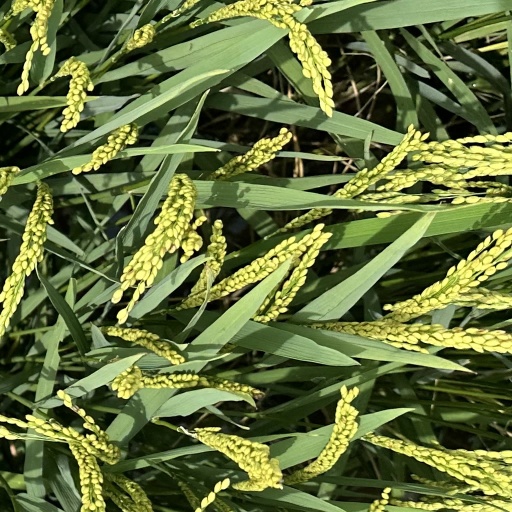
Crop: rice